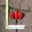
Label: sweet_pepper